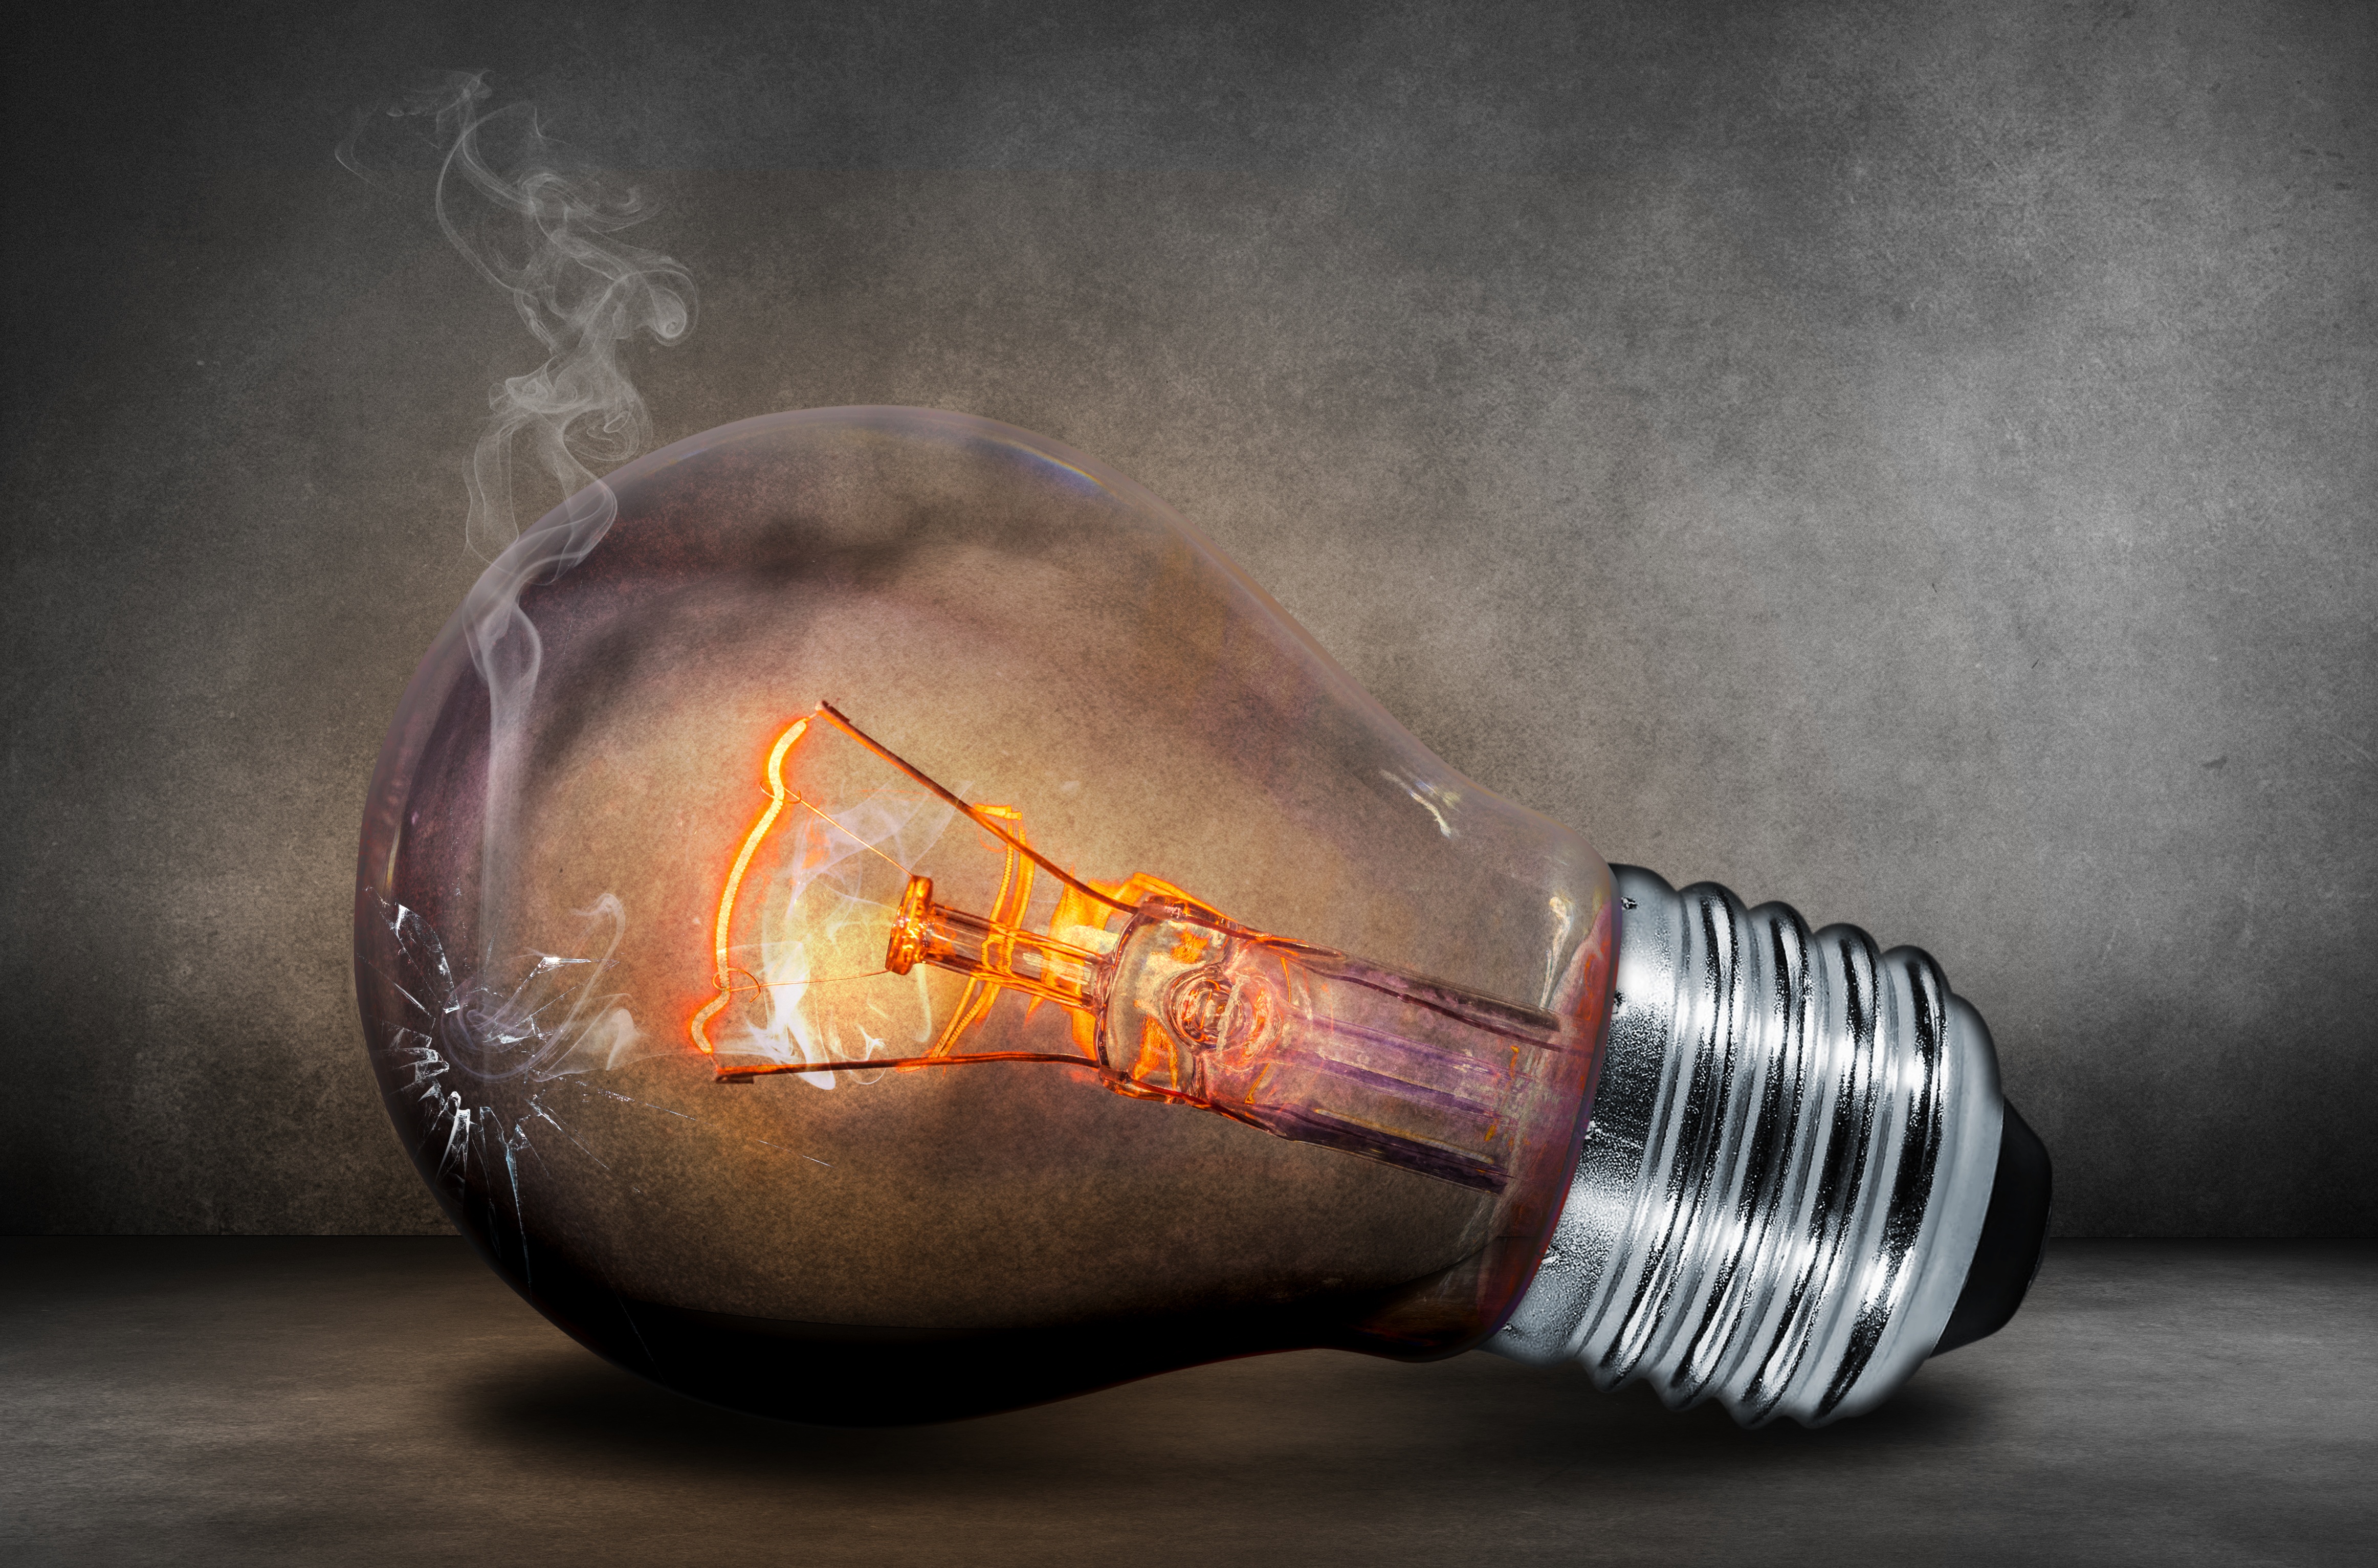
light, bulb, crack, darkness, electricity, light bulb, lighting, heat, filament, energy, close up, current, vision, idea, incandescent, electric light, still life photography, incandescent light bulb